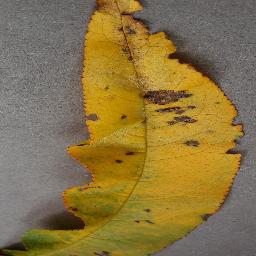
Label: Peach___Bacterial_spot